Electoral Carlism (Second Republic)

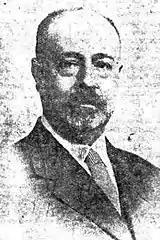
3 x failed: Larramendi

There were 65 individuals who represented Carlism competing for the Republican Cortes tickets; out of these, 30 were successful. One person, Tómas Domínguez de Arévalo or conde de Rodezno, won the mandate in all 3 campaigns, while 5 Carlist politicians sat in the chamber during 2 terms: Luis Arellano Dihinx, Joaquín Bau Nolla, Jesús Comín Sagüés, Gínez Martínez Rubio and José Luis Oriol Uriguen. However, none of the Carlist MPs gained esteem comparable to this enjoyed by such Right-wing parliamentary tycoons like José Calvo Sotelo or José María Gil-Robles. Though there were Carlist politicians recognized for their intellectual format, some – like Víctor Pradera – did not aspire to the Cortes mandate, and some – like Luis Hernando de Larramendi – failed in their bids. The figure of Larramendi stands out for another reason – he was the sole Carlist candidate who ran in 1931, 1933 and 1936 and who lost in all 3 campaigns.